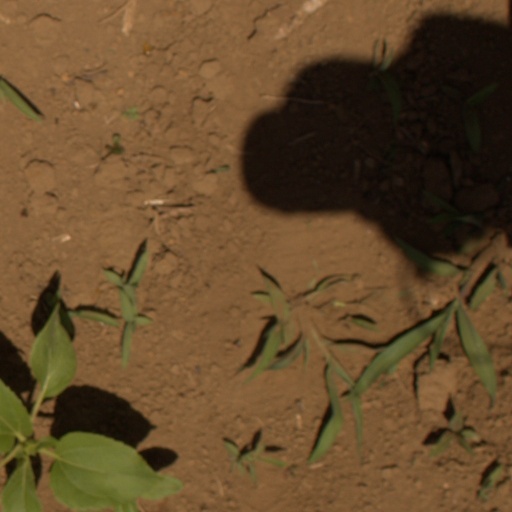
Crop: Jerusalem artichoke